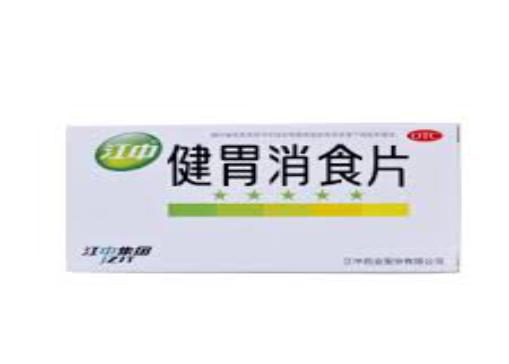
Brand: jiang zhong
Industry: Medical